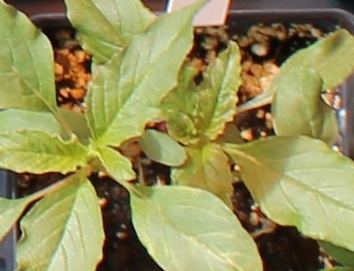
Label: Waterhemp